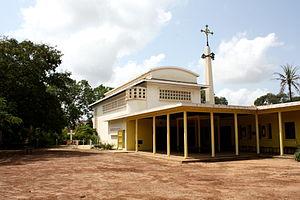
L'abbaye de Keur Moussa (Sénégal)
L'abbaye de Keur Moussa fut fondée à Keur Moussa, au Sénégal, par neuf moines de l'ordre de Saint-Benoît venus de Solesmes. Les bâtiments furent inaugurés le 23 juin 1963 en présence du président du Sénégal, Léopold Sédar Senghor.
La congrégation de Solesmes est une des vingt-et-une congrégations de la confédération bénédictine de l'Ordre de Saint-Benoît.